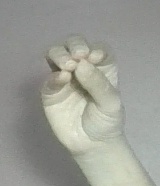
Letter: ha